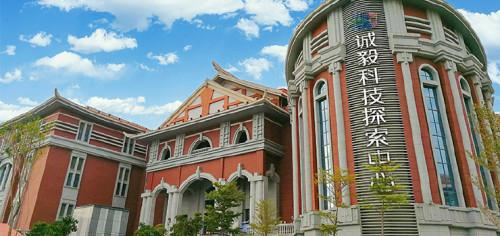
地标名称：诚毅科技探索中心
所在城市：厦门市·集美区